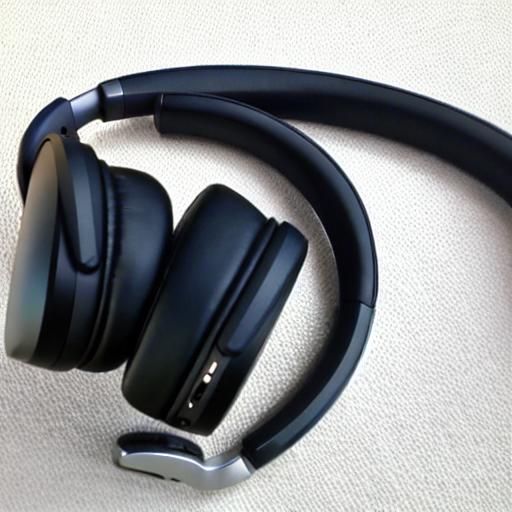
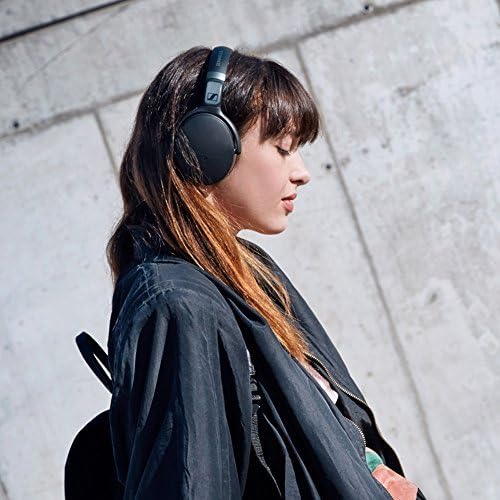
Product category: headphones
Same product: no